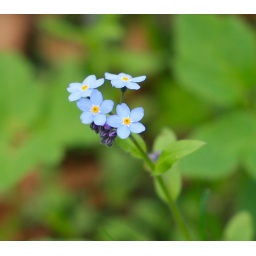
Some blue flowers in Ringve Botanic Garden.